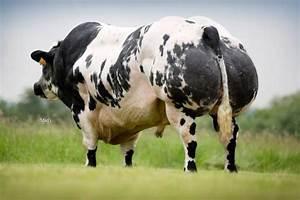
cow